Slovenia in the Eurovision Song Contest 2022

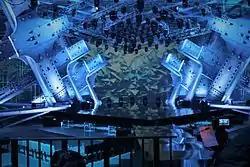
The "EMA 2017" stage at the , the venue for "EMA 2022"

"EMA 2022" was the twenty-fourth edition of Slovenia's annual national final for the Eurovision Song Contest "EMA". After RTVSLO internally selected Slovenia's entrant in 2021, the broadcaster confirmed the return of the selection process on 8 October 2022. The event consisted of two semi-finals, which were held on 5 and 12 February 2022, and a grand final on 19 February 2022 at the in Ljubljana. The venue previously hosted the "EMA" final in , , and . All shows were hosted by Melani Mekicar and Bojan Cvjetićanin, with Nejc Šmit reporting live from the green room in the final. The competition was broadcast on TV SLO 1, Radio Val 202, Radio Koper, Radio Maribor and online via the broadcaster's RTV 4D platform.